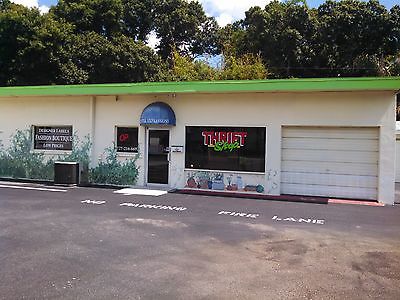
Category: sofa